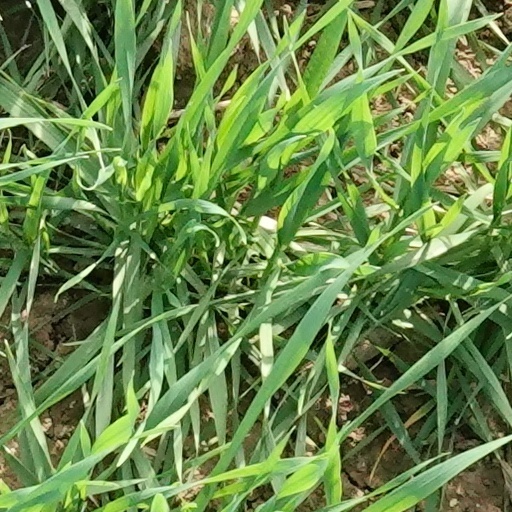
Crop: wheat